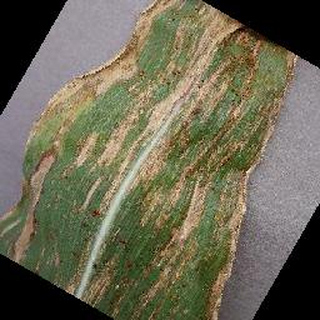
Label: corn_cercospora_leaf_spot